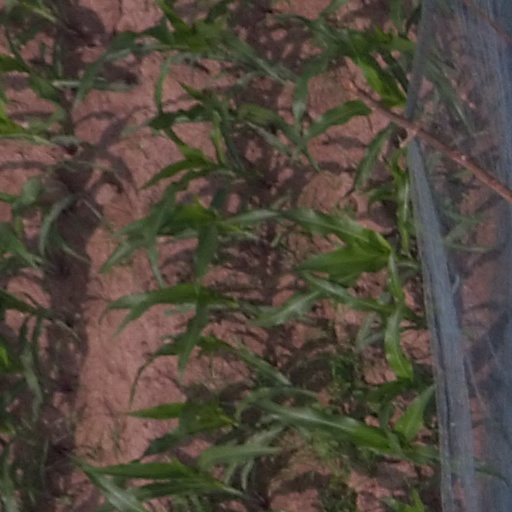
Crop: maize; corn